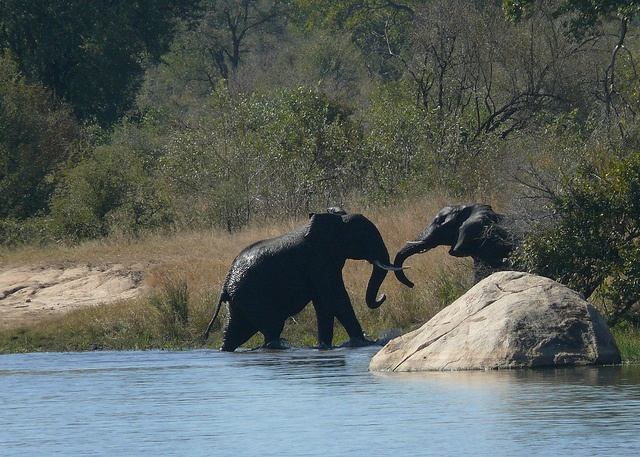
Two elephants touching their trunks in the outdoors by a lake.
Two elephants are in a body of water.
some elephants rocks water grass bushes and trees
two elephants facing each other in front of a watering hole
Two elephants interacting near a body of water.